Coffee sniffers

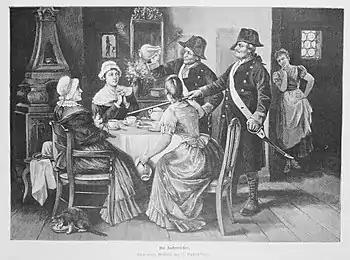
"Die Kaffeeriecher", based on a painting by L. Katzenstein

The coffee sniffers (German Kaffeeriecher or Kaffeeschnüffler) were a group of about 400 war invalids whose job was to literally sniff out smuggled coffee being roasted or consumed. They were employed between 1781 and 1787 by decree of Frederick the Great during a period when Prussia imposed a high luxury tax on coffee. Prussia did this to keep money in the country, and to encourage domestically-produced alternatives such as beer and chicory.